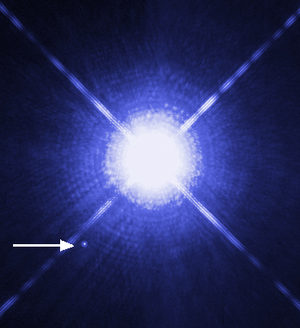
Hvid dværg
Billede af Sirius A og Sirius B taget af Hubble-teleskopet. Sirius B, en rød dværg, kan ses som en svag prik til venstre under den meget mere kraftigt lysende Sirius A.
En hvid dværg er en stjernerest bestående primært af elektronegenereret stof. Hvide dværge er meget kompakte; deres masse kan sammenlignes med solens, og volumen med jordens. En hvid dværgs svage lysstyrke kommer af udslip af oplagret termisk energi. Den nærmeste kendte hvide dværg er Sirius B, som ligger 8,6 lysår fra jorden og er den mindste bestanddel af dobbeltstjernesystemet Sirius. Det antages at der findes otte hvide dværge blandt de hundrede stjernesystemerne nærmest solen. Hvide dværges usædvanlige lyssvaghed blev anerkendt i 1910. Begrebet hvid dværg blev skabt af Willem Luyten i 1922.